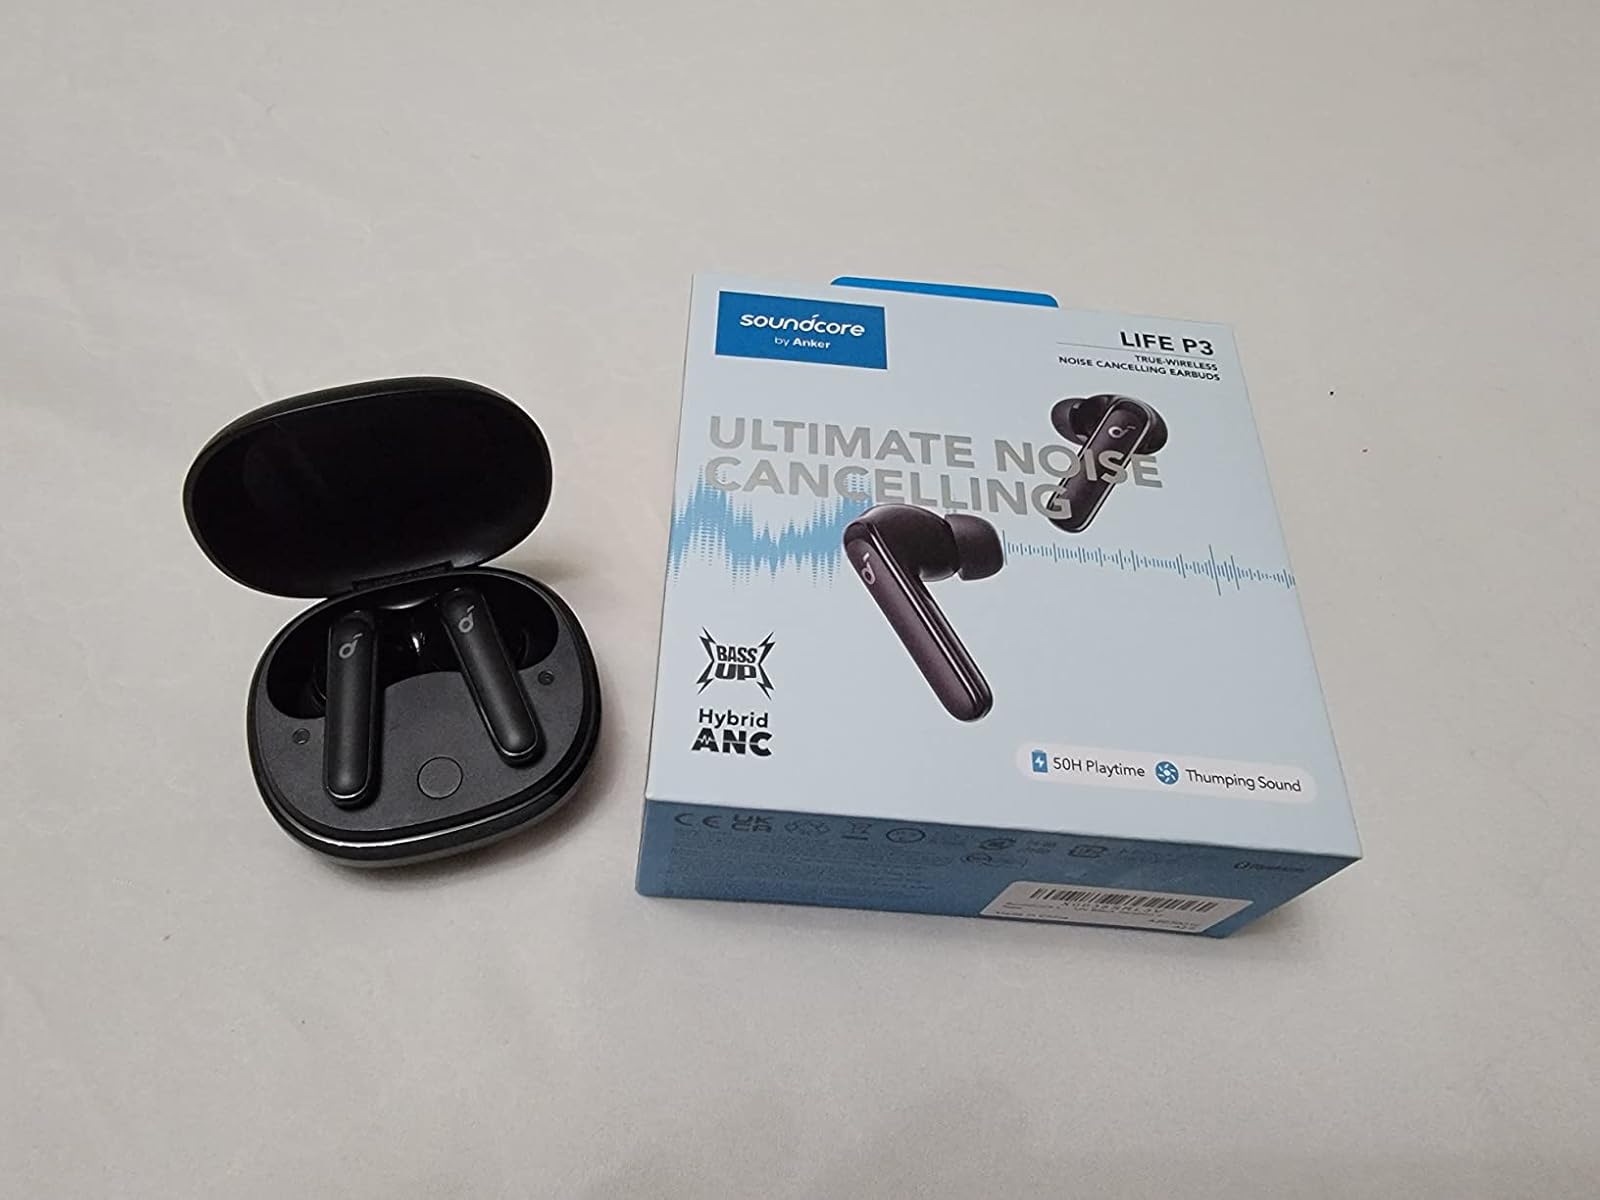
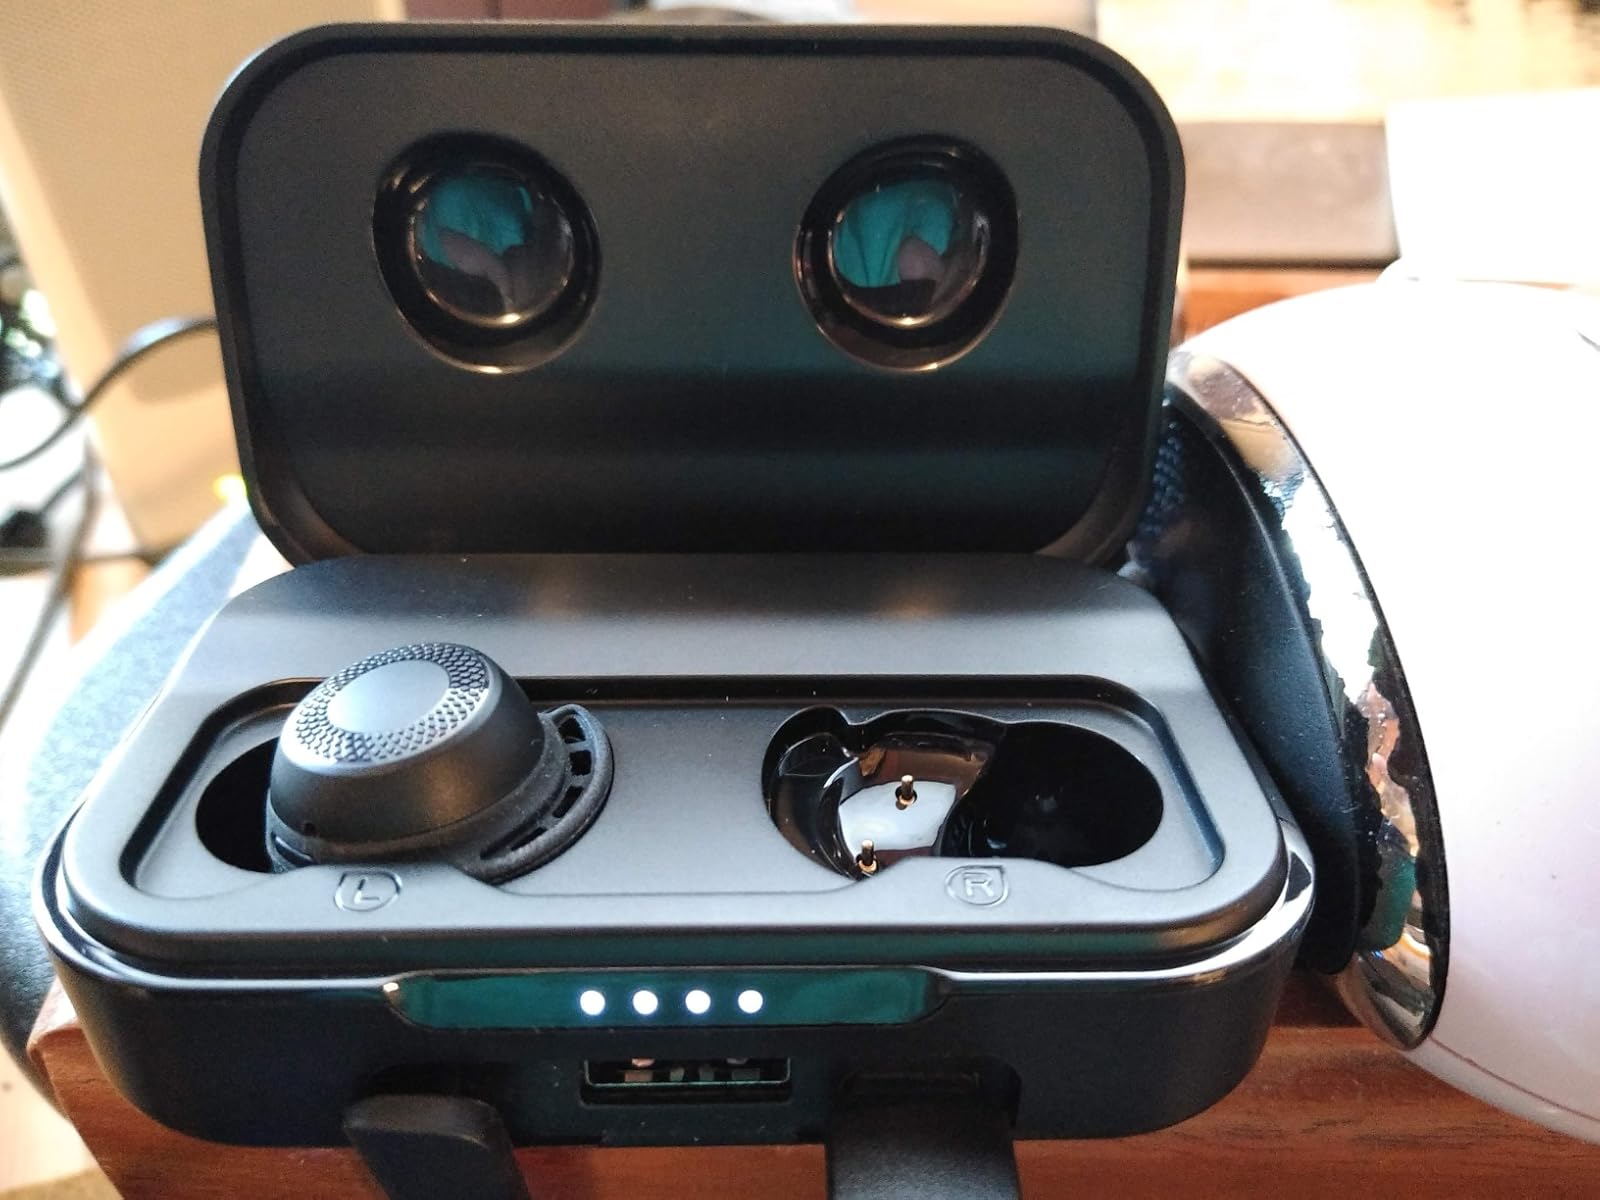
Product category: earbuds
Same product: no